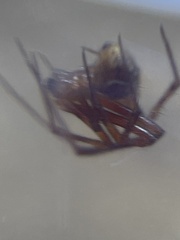
Species: Parasteatoda_tepidariorum